Terceira Island

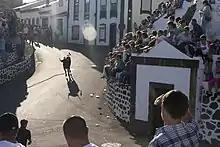
Touradas à corda

The western part of Terceira Island is more heavily forested than the eastern part, due to the prevailing westerly winds bringing increased precipitation to that side, resulting in forests of Cryptomeria ("Cryptomeria japonica"). Other geomorphological points of interest include the plains of Achada, the mounts near Santa Bárbara, the small lakes of Lagoa das Patas and Lagoa da Falca. The northern coast is an area marked by evidence of volcanic activity with several mistérios (lava fields), the swimming pools of Biscoitos, while the centre of the island is highlighted by the Algar do Carvão and Furnas do Enxofre (dormant and active volcanic forms) that are popular with tourists and geologists. Most of the island is ringed by coastal cliffs about 20 m (60 ft) high, except on the south coast near Angra do Heroísmo. Here, an eruption of basaltic lava in shallow water formed the tuff cone of Monte Brasil, which protects and shelters the harbor of the island's capital. The cone is about in diameter and rises above the western side of the harbor.